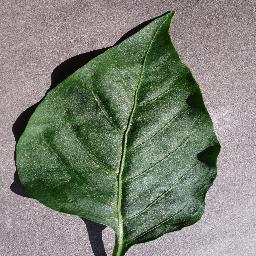
Label: Pepper,_bell___healthy